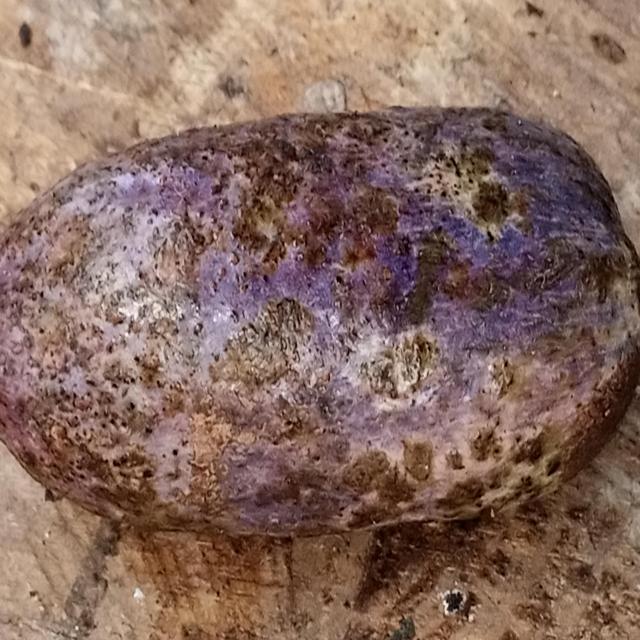
Plum grade: spotted